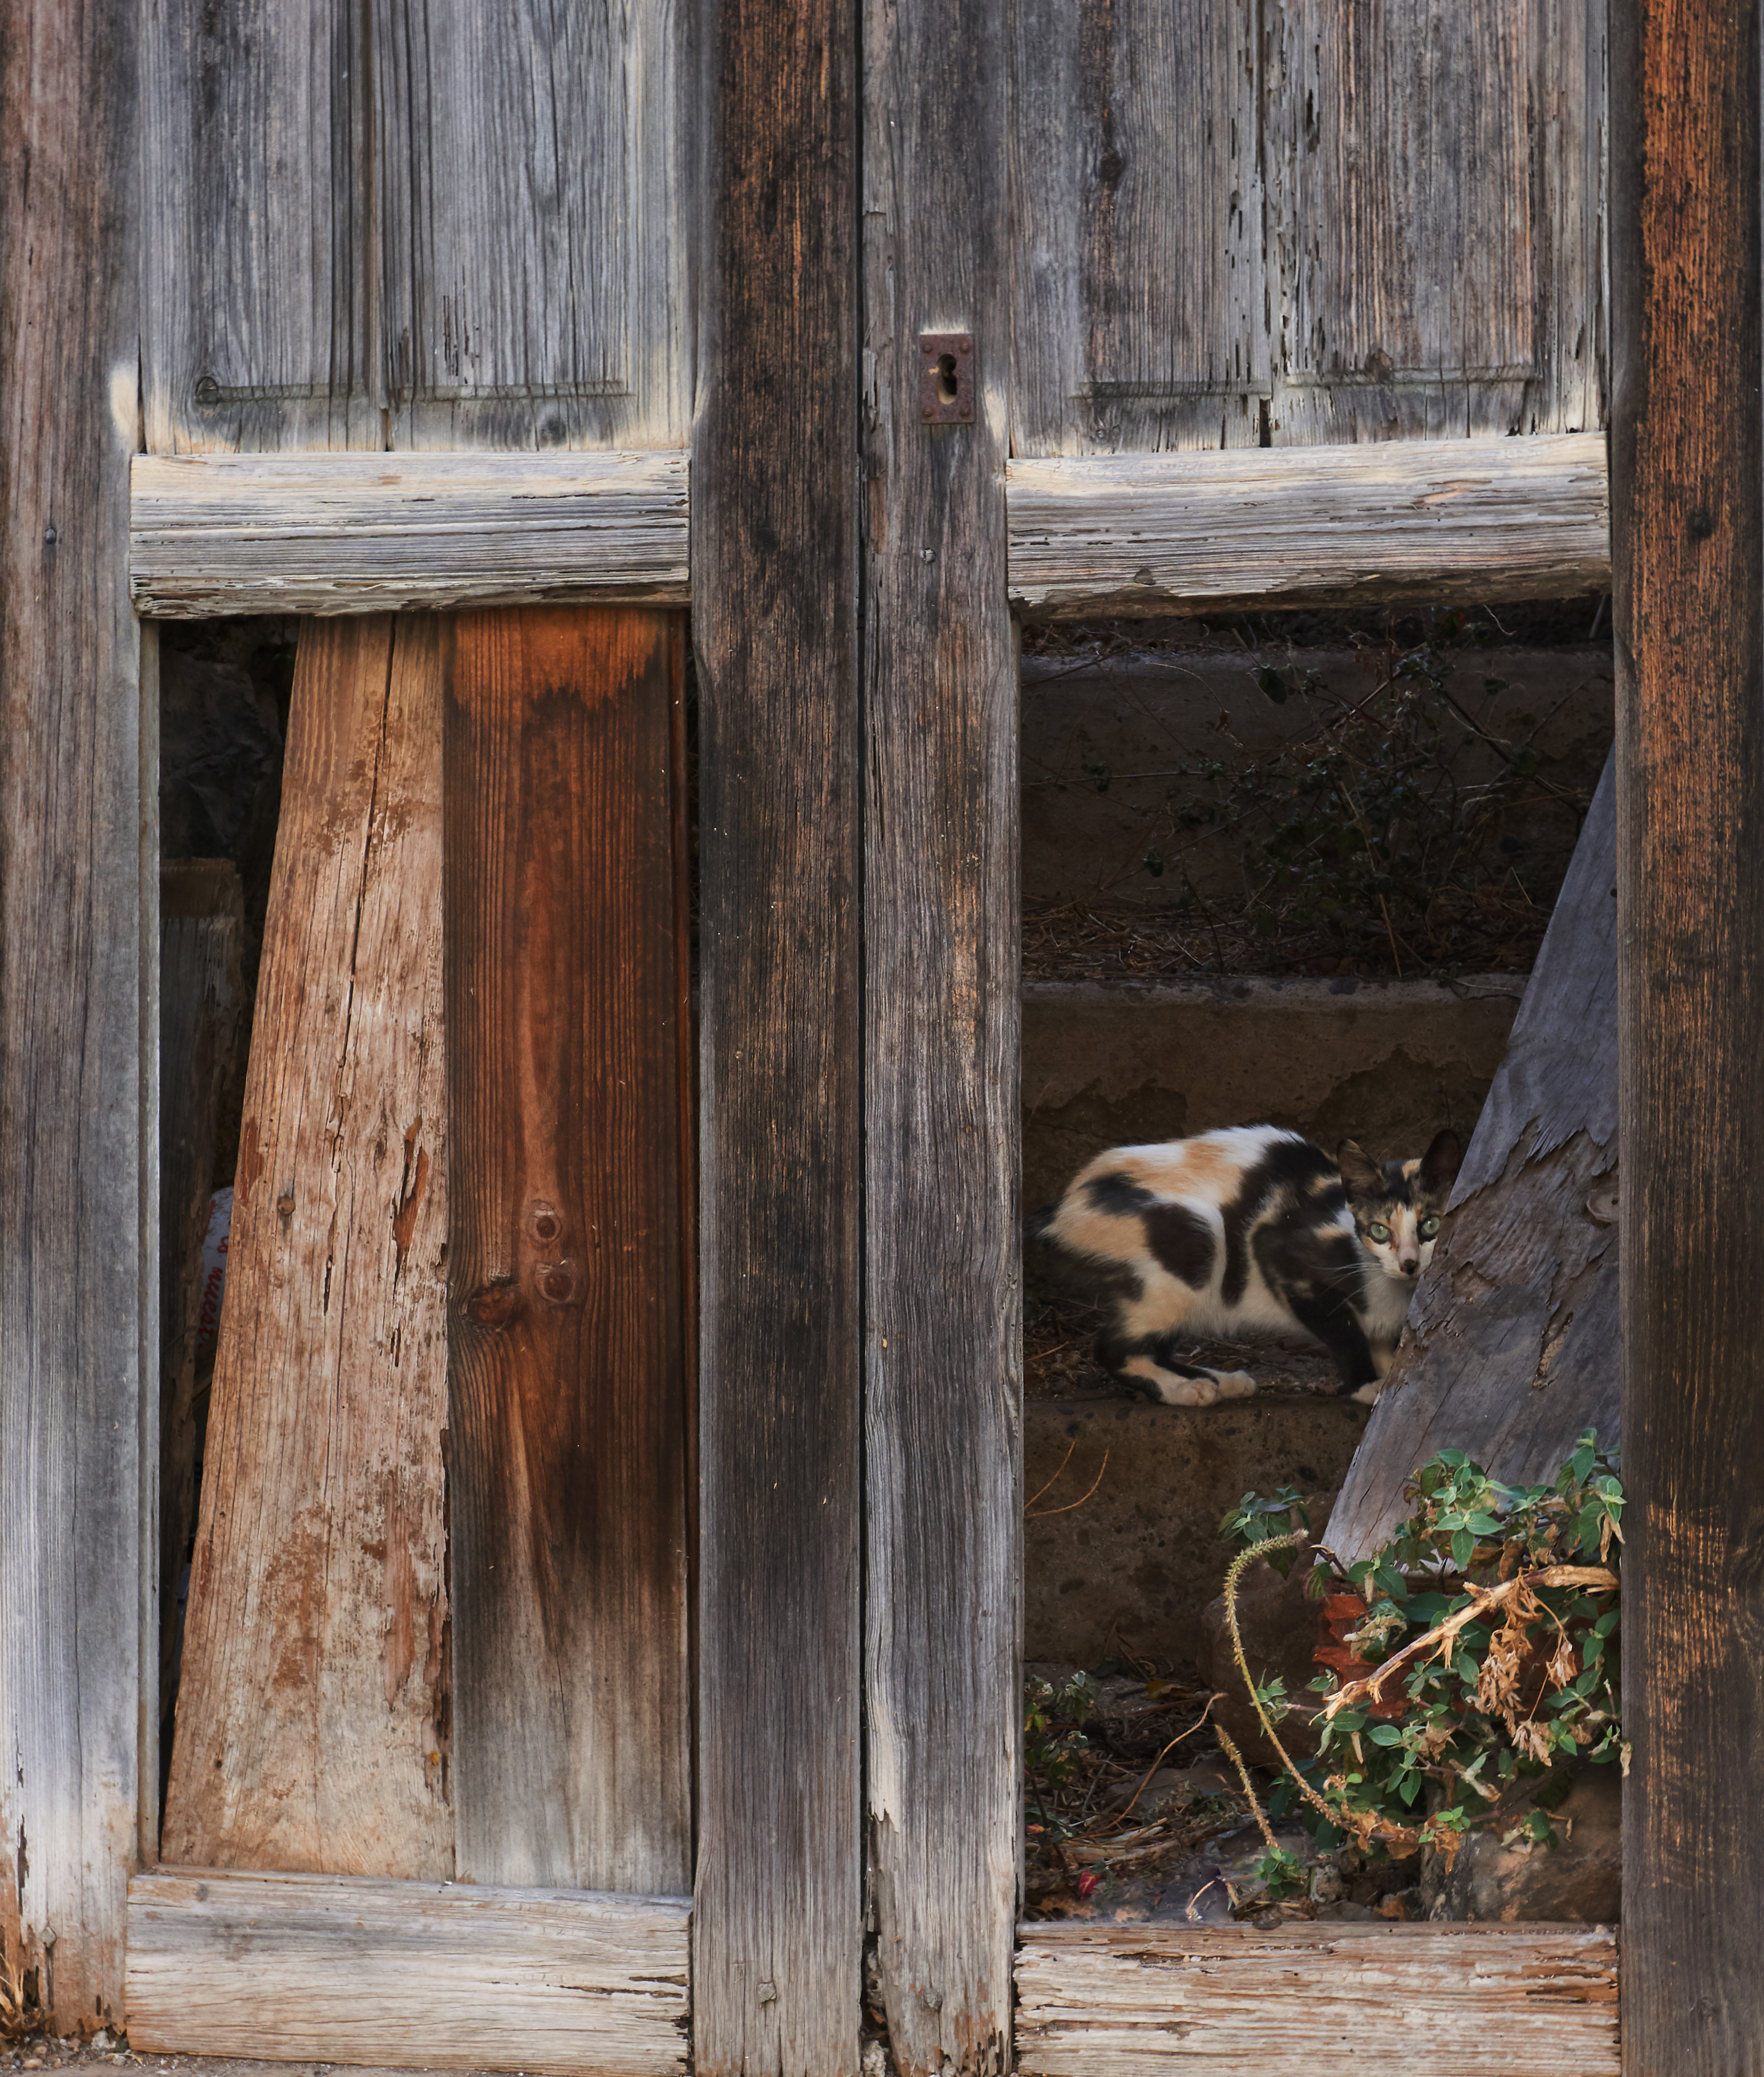
cat, door, wood, wildlife, procyonidae, tree, snout, zoo, plant, window, house, trunk, shed